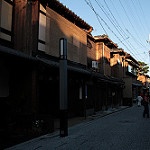
Scene: Outdoor